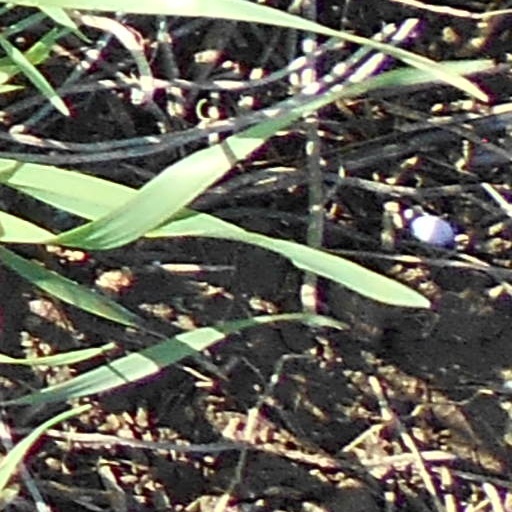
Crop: wheat